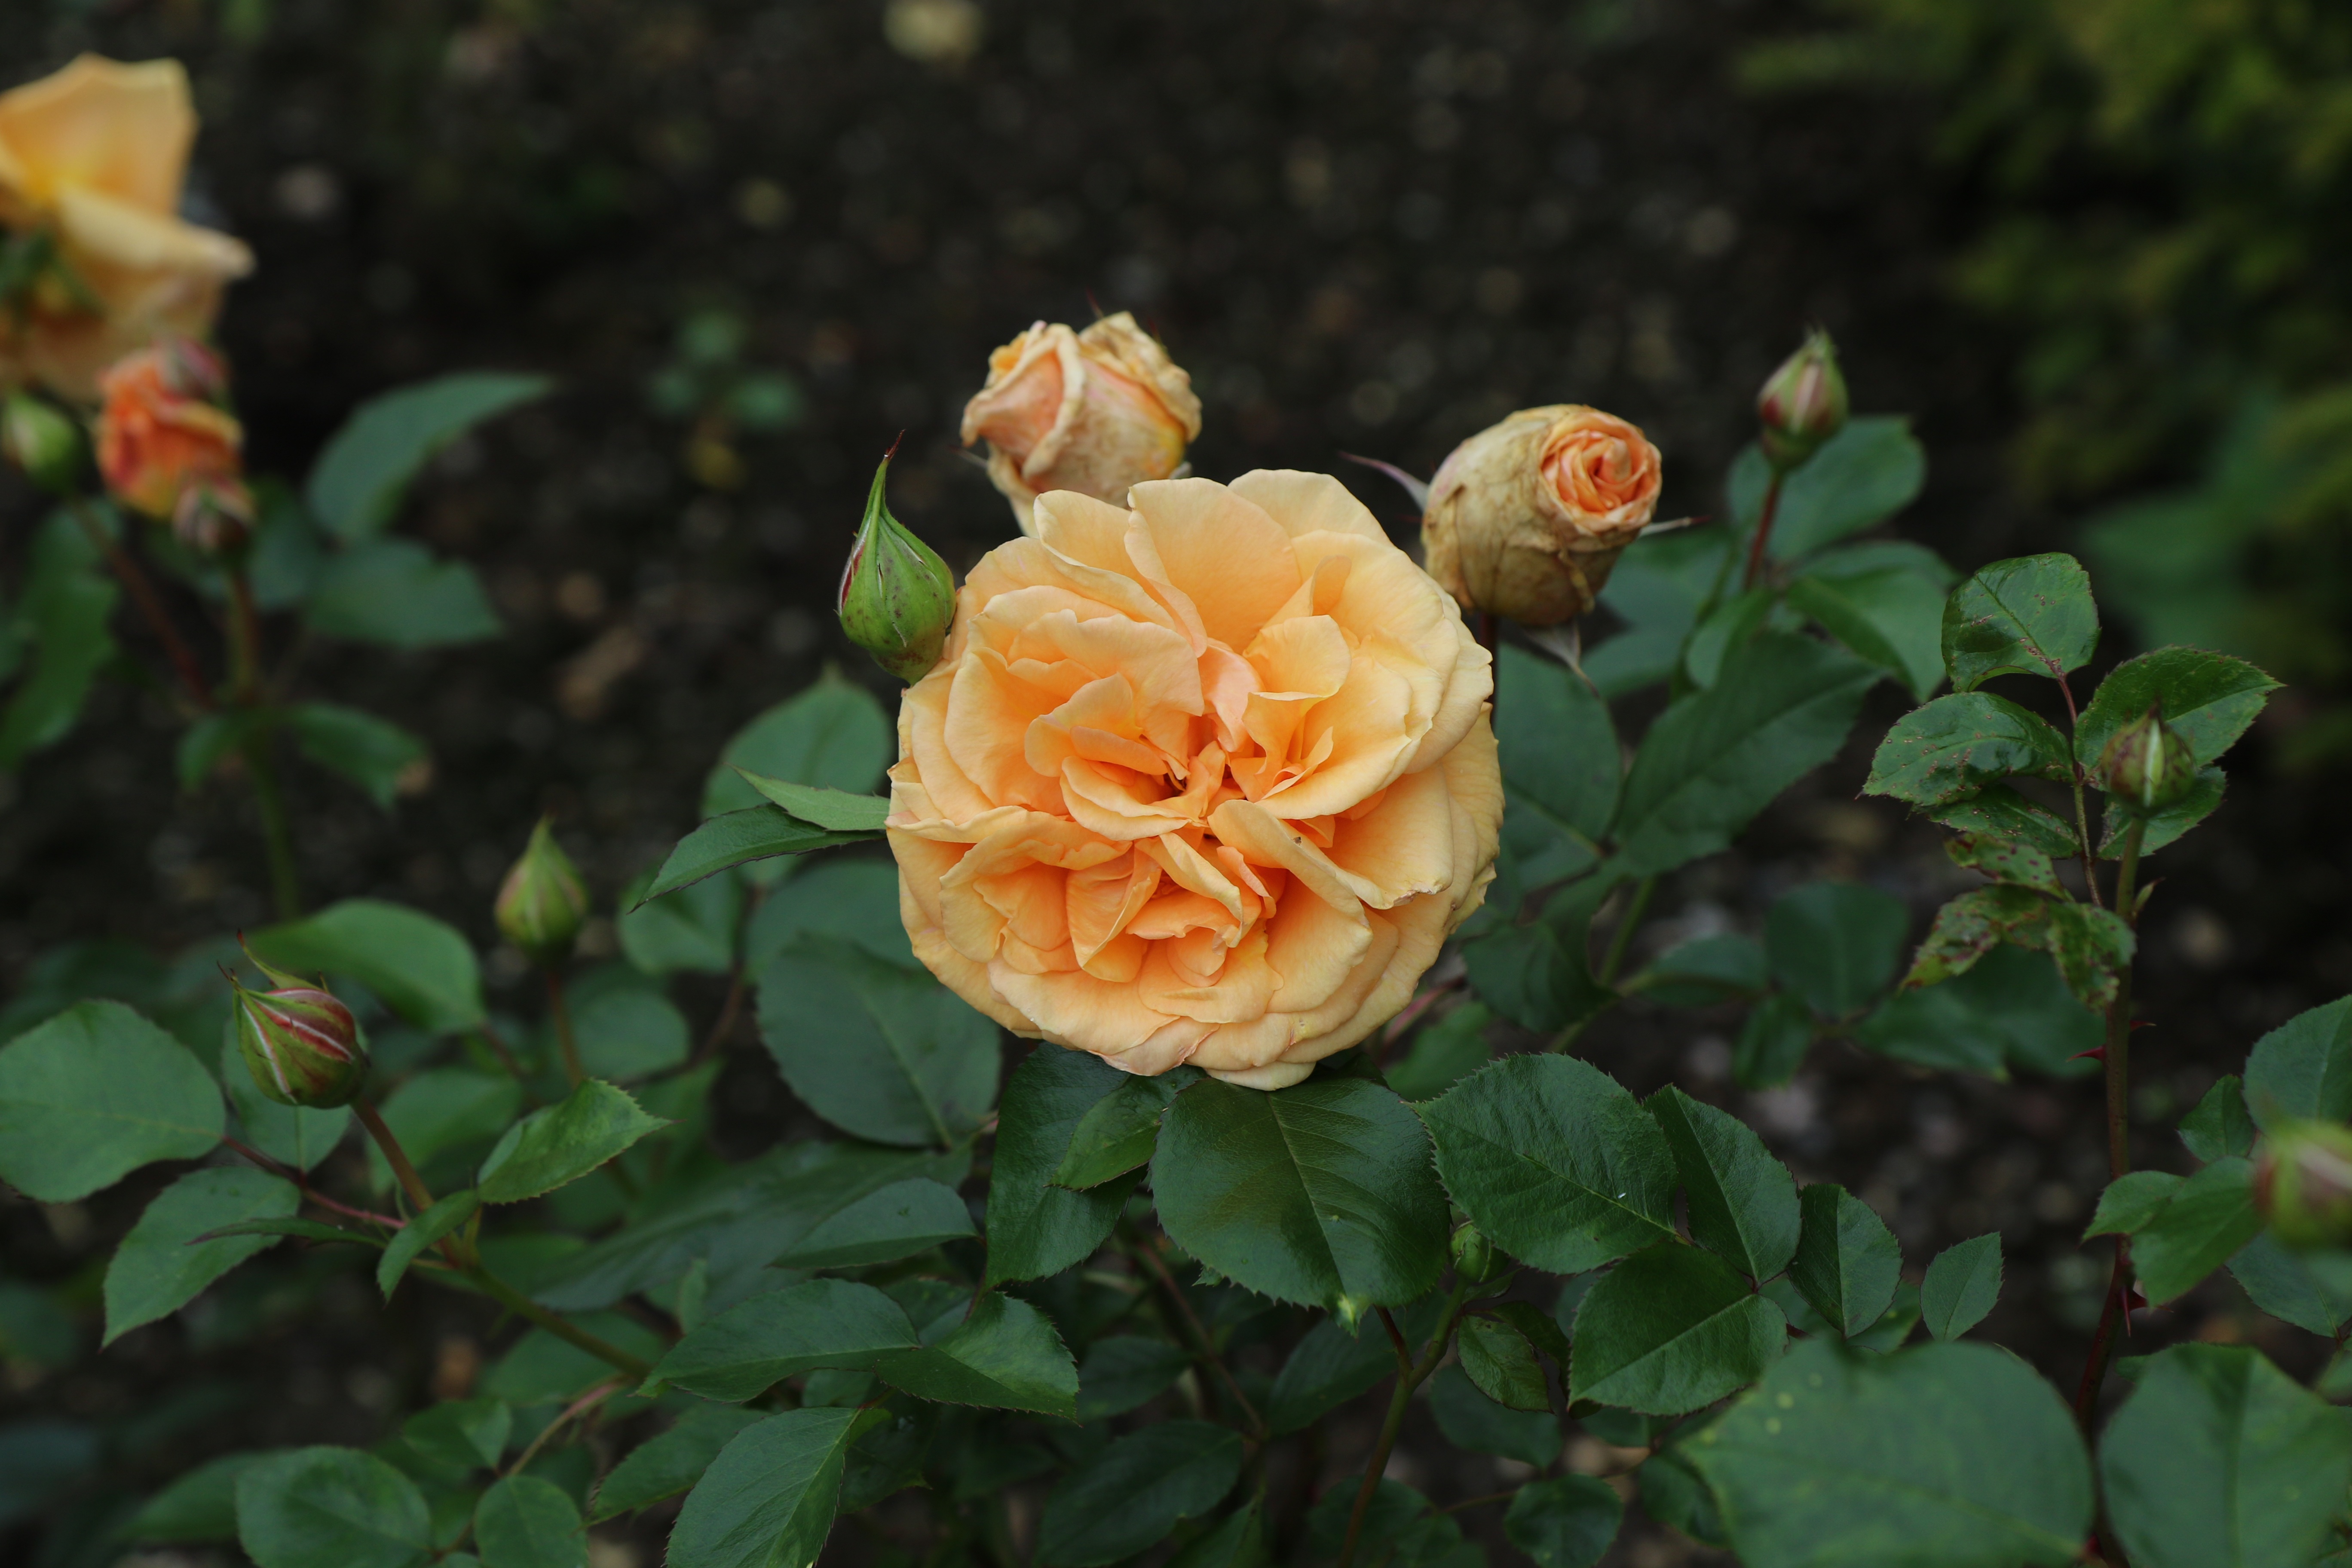
nature, blossom, plant, flower, petal, bloom, floral, celebration, rose, botany, pink, wedding, flora, pastel, shrub, passion, anniversary, valentine, floribunda, flowering plant, garden roses, rose family, land plant, rose order